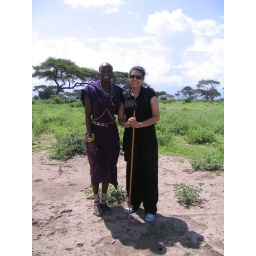
our masai warrior guide with tashie. he sleeps under trees so when lions come he can scare them away